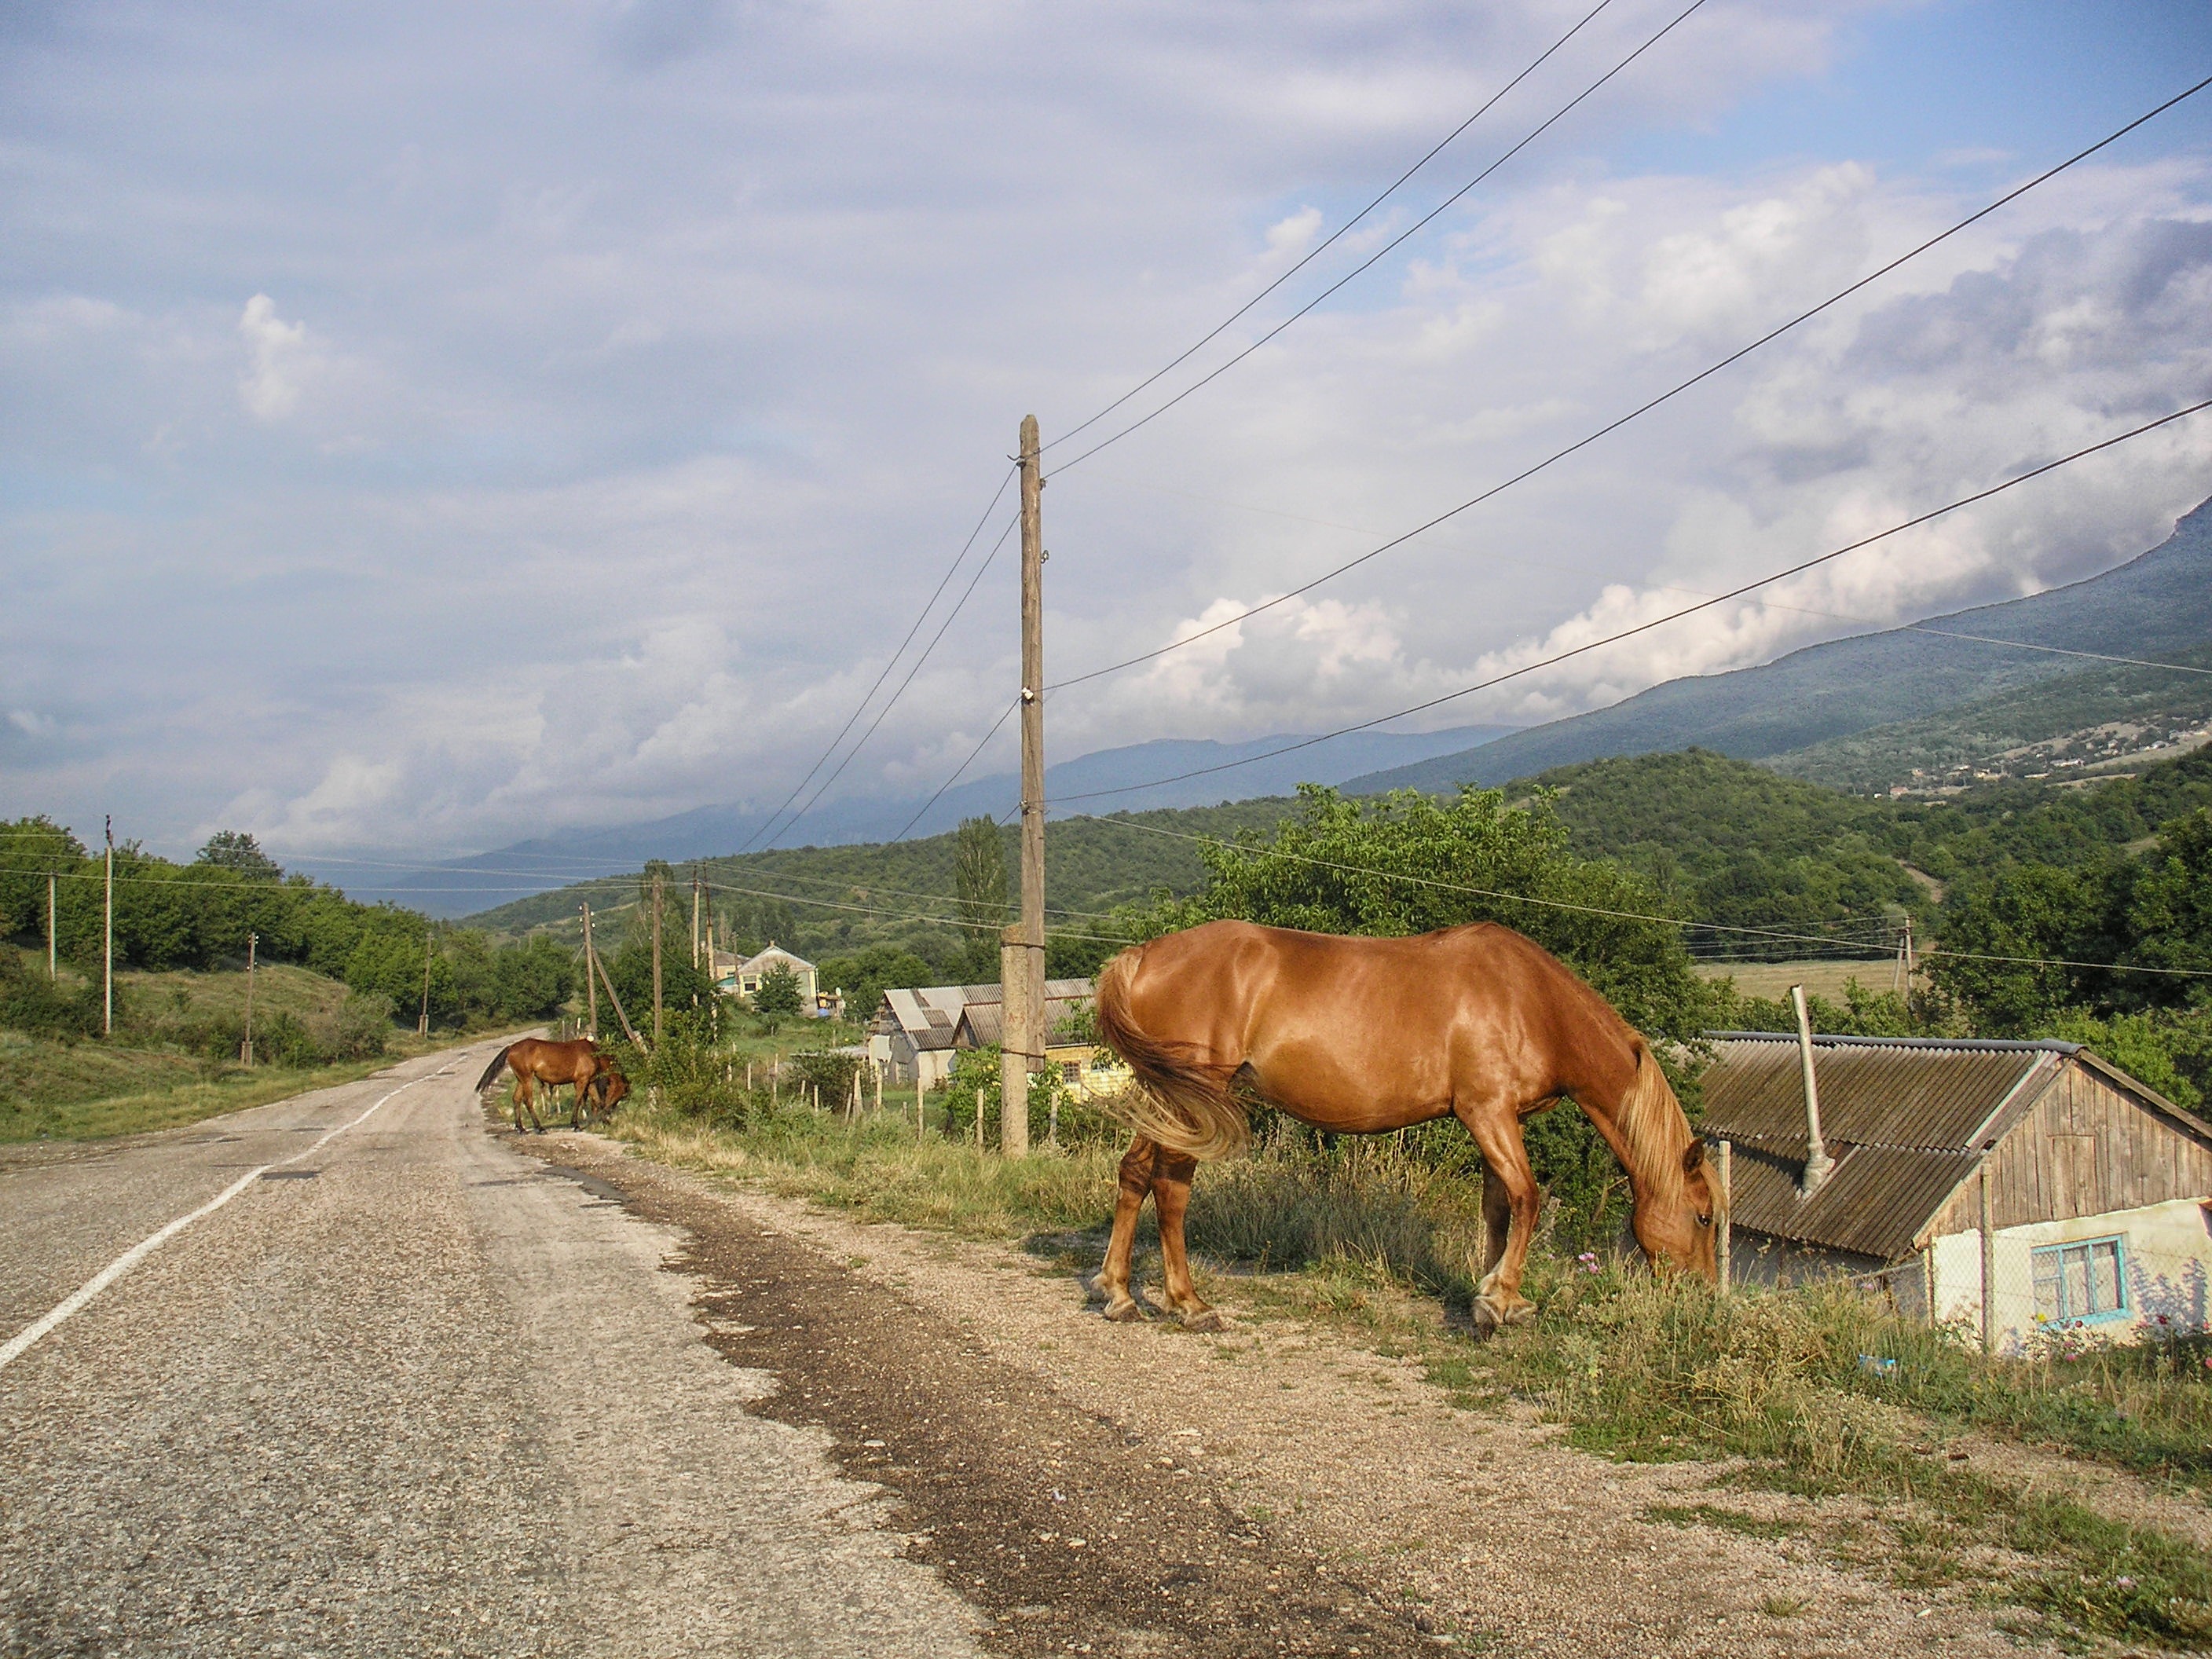
landscape, nature, forest, grass, sky, road, field, farm, meadow, countryside, valley, country, summer, transport, spring, vehicle, scenic, pasture, grazing, ranch, horse, agriculture, trees, horses, woods, outside, eating, clouds, mountains, houses, animals, turkey, rural area, pack animal, cattle like mammal, horse like mammal